Tonopah and Tidewater Railroad

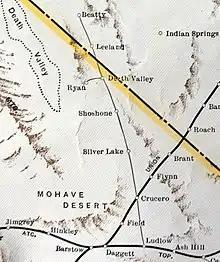
Tonopah and Tidewater Railroad route 1931

Much of the T&T's rolling stock consisted of second-hand boxcars dating back to the 1880s and 1890s, most of them were acquired from the Delaware, Lackawanna and Western Railroad by way of railroad surplus dealer Fitzhugh-Luther Co. Freight on the line was hauled mostly in cars loaned from other railroads for faster transfer and shipment.